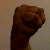
The image shows a hand gesture representing the letter 'M' in Indian Sign Language.